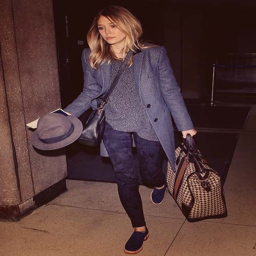
actor knows a thing about traveling in style